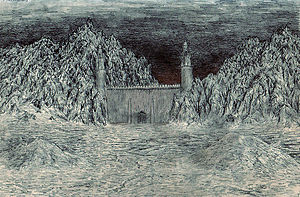
Ringenes Herre - De to Tårne
Ringenes Herre – De to Tårne er anden del af J.R.R. Tolkiens trilogi Ringenes Herre om krigen om Herskerringen.